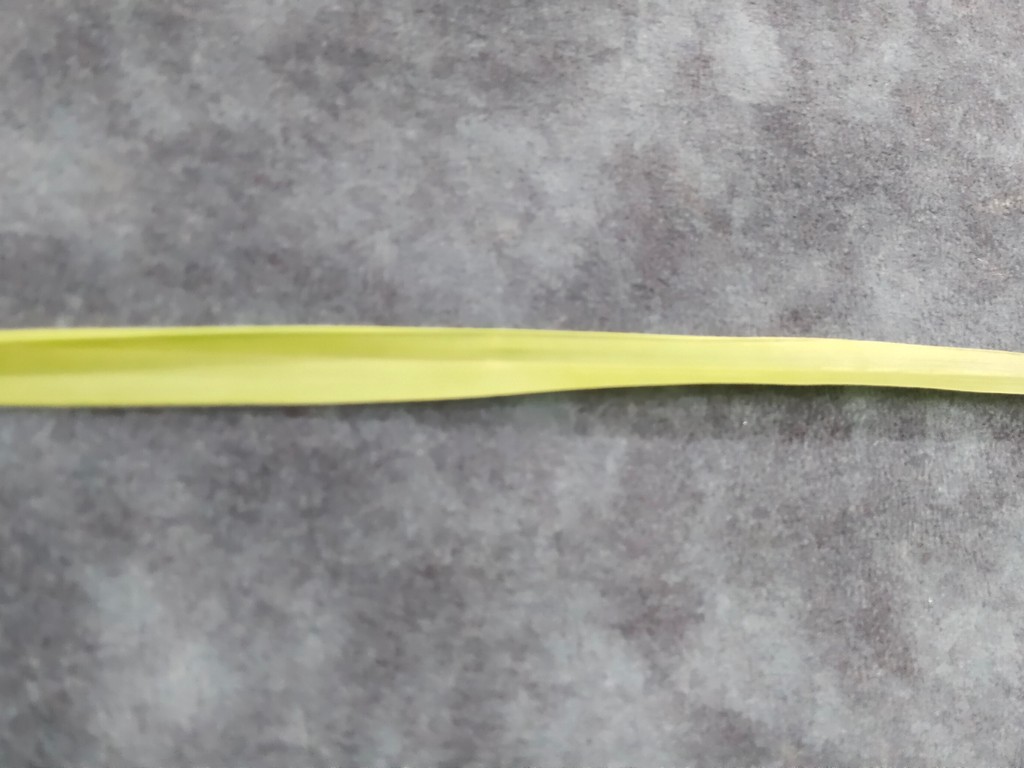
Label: Healthy